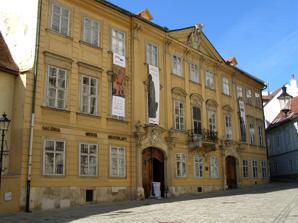
Building: Mirbach Palace
Country: Slovakia
Year built: 1770
Palace in Bratislava, Slovakia Mirbach Palace Mirbachov palác General information Type Palace Architectural style Baroque , Rococo Country Slovakia Coordinates 48°08′41″N 17°06′28″E / 48.1448°N 17.1078°E / 48.1448; 17.1078 Mirbach Palace is a Baroque-Rococo building in the historical zone of Bratislava , Slovakia. The four-wing, two-story building, which ranks among the most beautiful and best-preserved architectural monuments of the mentioned style period in Slovakia, was named after the last owner, Baron Dr. Emil Mirbach. History of the palace and its owners The history of the palace and the place where the current building stands goes back to the ancient past. The first historical document related to the building's predecessor is the cadastral record of the plot here, dating from 1379. The deed mentions the owner of the house on this plot, who was a certain Mikuláš Damankusch. There is a document from 1443 in which the said house is mentioned as "Weittenhof" (from German. wide yard). The well-known Bratislava historian Tivadar Ortvay (1843 - 1916) states in one of his writings that the building standing here was decorated with the city coat of arms, and its core consisted mostly of wooden construction. From the middle of the 17th to the beginning of the 18th century, in addition to the name "Weittenhof", the designation "domus civitatis" (i.e. "city house") is mentioned in the historical records, on the basis of which it can be assumed that the original object came into the property in the mentioned period towns. Since its inception in the 14th century, the building has been owned by several owners of different social status. Among the most important of them was e.g. Chamber councilor Juraj Szombathely (lived in the house in 1621); in 1636 it was owned by the Illésházy family. The construction of the house did not escape Matej Bel's attention either. In his famous Notes (from 1735) he describes it as follows: "Finally, the palace, which is popularly called Weiter-Hoff after its wide courtyard, is not to be missed. It belongs to the city according to a very old law. It is built on a wide area at the mouth of Zámočnícká Street (Germans call it Schlosser Gasse, Hungarians call it Lakatos-Utza). Where there is a view of the Franciscan church, the rooms are suitable for living. But because it is drawn to the other side in two wings, it does not lack beauty and comfort..." Bel continues with a description of an event that significantly affected the fate of the building - on October 23, 1733, the house burned down. The obvious cause was the negligence of the theater company that rented the premises in the palace. In addition, we learn from Bel's description that the rooms in the palace were used several times, e.g. for the accommodation of military officers or that the basement spaces are used for wine storage. In 1762, the house, or the remains of the house were bought by the Bratislava brewer Johann Michael Spech, who came from the former mayor's family in Podhrady. The well-known historian and cartographer Ján Matej Korabinský left a message about this fact in his work Beschreibung der königlich – ungarischen Haupt-, Frey – und Krönungstadt Pressburg (Description of the Hungarian royal, capital and coronation city of Prešpork) from 1781. On March 4, 1768, Michael Spech obtained permission to build a new building on the site of a former building damaged by fire. To date, it has not been possible to identify the author of the project. Several experts pointed to the foreign origin of the designer; there was a reflection on the work of the prominent Austrian architect Franz Anton Hillebrandt. The construction work was led by master mason Matej Höllrigl (1728 - 1801), who came to Prešpork in 1755 and worked here as a town master. According to archival records, the construction lasted two years - from the spring of 1768 to the spring of 1770. The result of the construction was a representative urban baroque palace with rich rococo stucco ornamental decoration of the facades and furnishing of the interior spaces, with a high standard of execution of artistic and craft works. One of the original rooms of the palace with wooden panelling Soon after completion, Spech sold the palace. Its new owner was Count Imrich Csáky, who appears as the owner as early as 1813. In older literature, two plastic coats of arms placed in the tympanum on the facade were attributed to him. Only subsequent research showed that they belonged to one of the later owners of the building. Over the next hundred years, the object changed its owner several times. Among the more famous was Adam Jurenák (1772 - 1837), a member of the city council. He is listed as the owner in 1828. The last two private owners of the palace - Nyáryovci and dr. Emil Mirbach. The Nyárys acquired the palace in 1908 in the person of Count Koloman Nyáry and his son Karol. The leading Hungarian count family originates from the village of Bedegh in the Tolnian capital. The aforementioned coats of arms in the tympanum belong to the Nyáry family. The family owned the palace for only eight years. On March 30, 1917, it was bought by baron dr. Emil Mirbach with his wife. The new owner was aware of the historical value of the palace as well as the value of the works of art with which the palace was furnished. Therefore, in his last will, he bequeathed it to the city with the request that the house be made available to the public as a fine arts museum. The city took ownership of the palace in 1949, and the following year the first exhibitions of works of art were held there. In the following years, the palace underwent extensive monumental reconstruction, after which it was opened to the public in 1975. In April of the said year, it became the headquarters of the Municipal Gallery, which had been founded in the meantime. Currently, the interior of the palace is structurally adapted to museum purposes, despite this, two rooms on the first floor with wooden paneling on the walls, in which rare period graphic sheets from the 18th century are installed, have been preserved in their original condition. In 1963, the Mirbach Palace was entered into the state list of cultural monuments. The palace has a permanent exhibition of Central European Baroque painting and sculpture, as well as spaces intended for short-term exhibitions. Description of the building A four-winged, two-story palace with gable roofs built on an irregular trapezoid plan architecturally completes the space at the northern end of Františkánske Square. The palace wings surround the inner courtyard. Its dominant feature is a fountain with a copy of the sculpture Triton and a nymph, the work of the leading Bratislava sculptor Viktor Tilgner. The main, strictly symmetrical facade, oriented towards Františkánské náměstí, is decorated with delicate, airy rockeries of imaginative shapes. In the middle of the facade leads a striking rizalite ending in a massive tympanum, on which there is a cartouche with a pair of oval shields under the count's crown. They form the coat of arms of the penultimate owners of the palace - the Ňário family. Resources col. authors, 50 years of the Bratislava City Gallery 1961 - 2011, GMB, Bratislava, 2011, ISBN 978-80-89340-30-9 J. Oršulová, Heraldic monuments of Bratislava, Albert Marenčin, Vydavateľstvo PT, Bratislava, 2007, ISBN 978-80-89218-64-6 B. Bublincová, Št. Holčík, Bratislava fountains, Tatran, Bratislava, 1990, ISBN 80-222-0175-8 L. Kemény, Bratislava Castle and Podhradie, Albert Marenčin, PT Publishing House, Bratislava, 2008, ISBN 978-80-89218-68-4 Other projects Collaborate on Commons Commons offers multimedia files on the topic of Mirbach Palace Mirbach Palace References